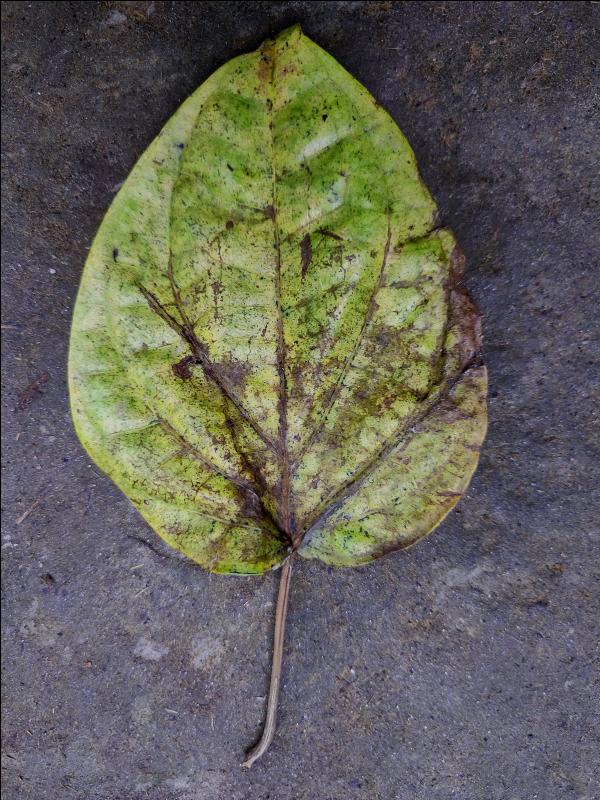
Label: Dried_Leaf